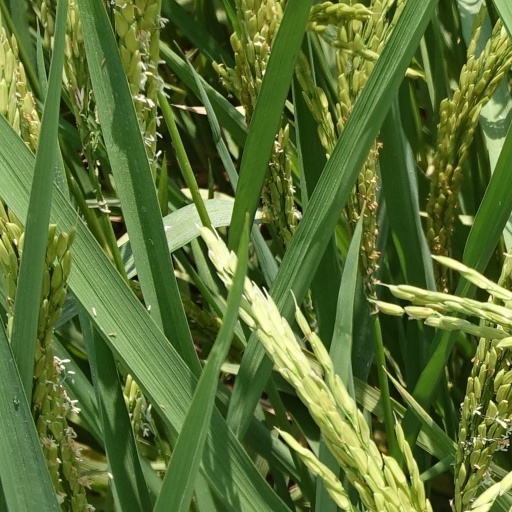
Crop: rice